USS Rodgers (1881)

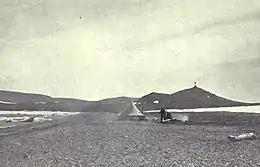
View of Rodgers Harbor

On 8 February 1882, a party under Lieutenant Berry—who had not yet learned of Putnam's loss—set out on another search along the coast for "Jeanette"s crew. On 24 March, they arrived at the Russian post at Nishne and learned of the landing of part of "Jeanette"s crew at the mouth of the Lena River the previous September. Berry and his party then returned home from Nishne.